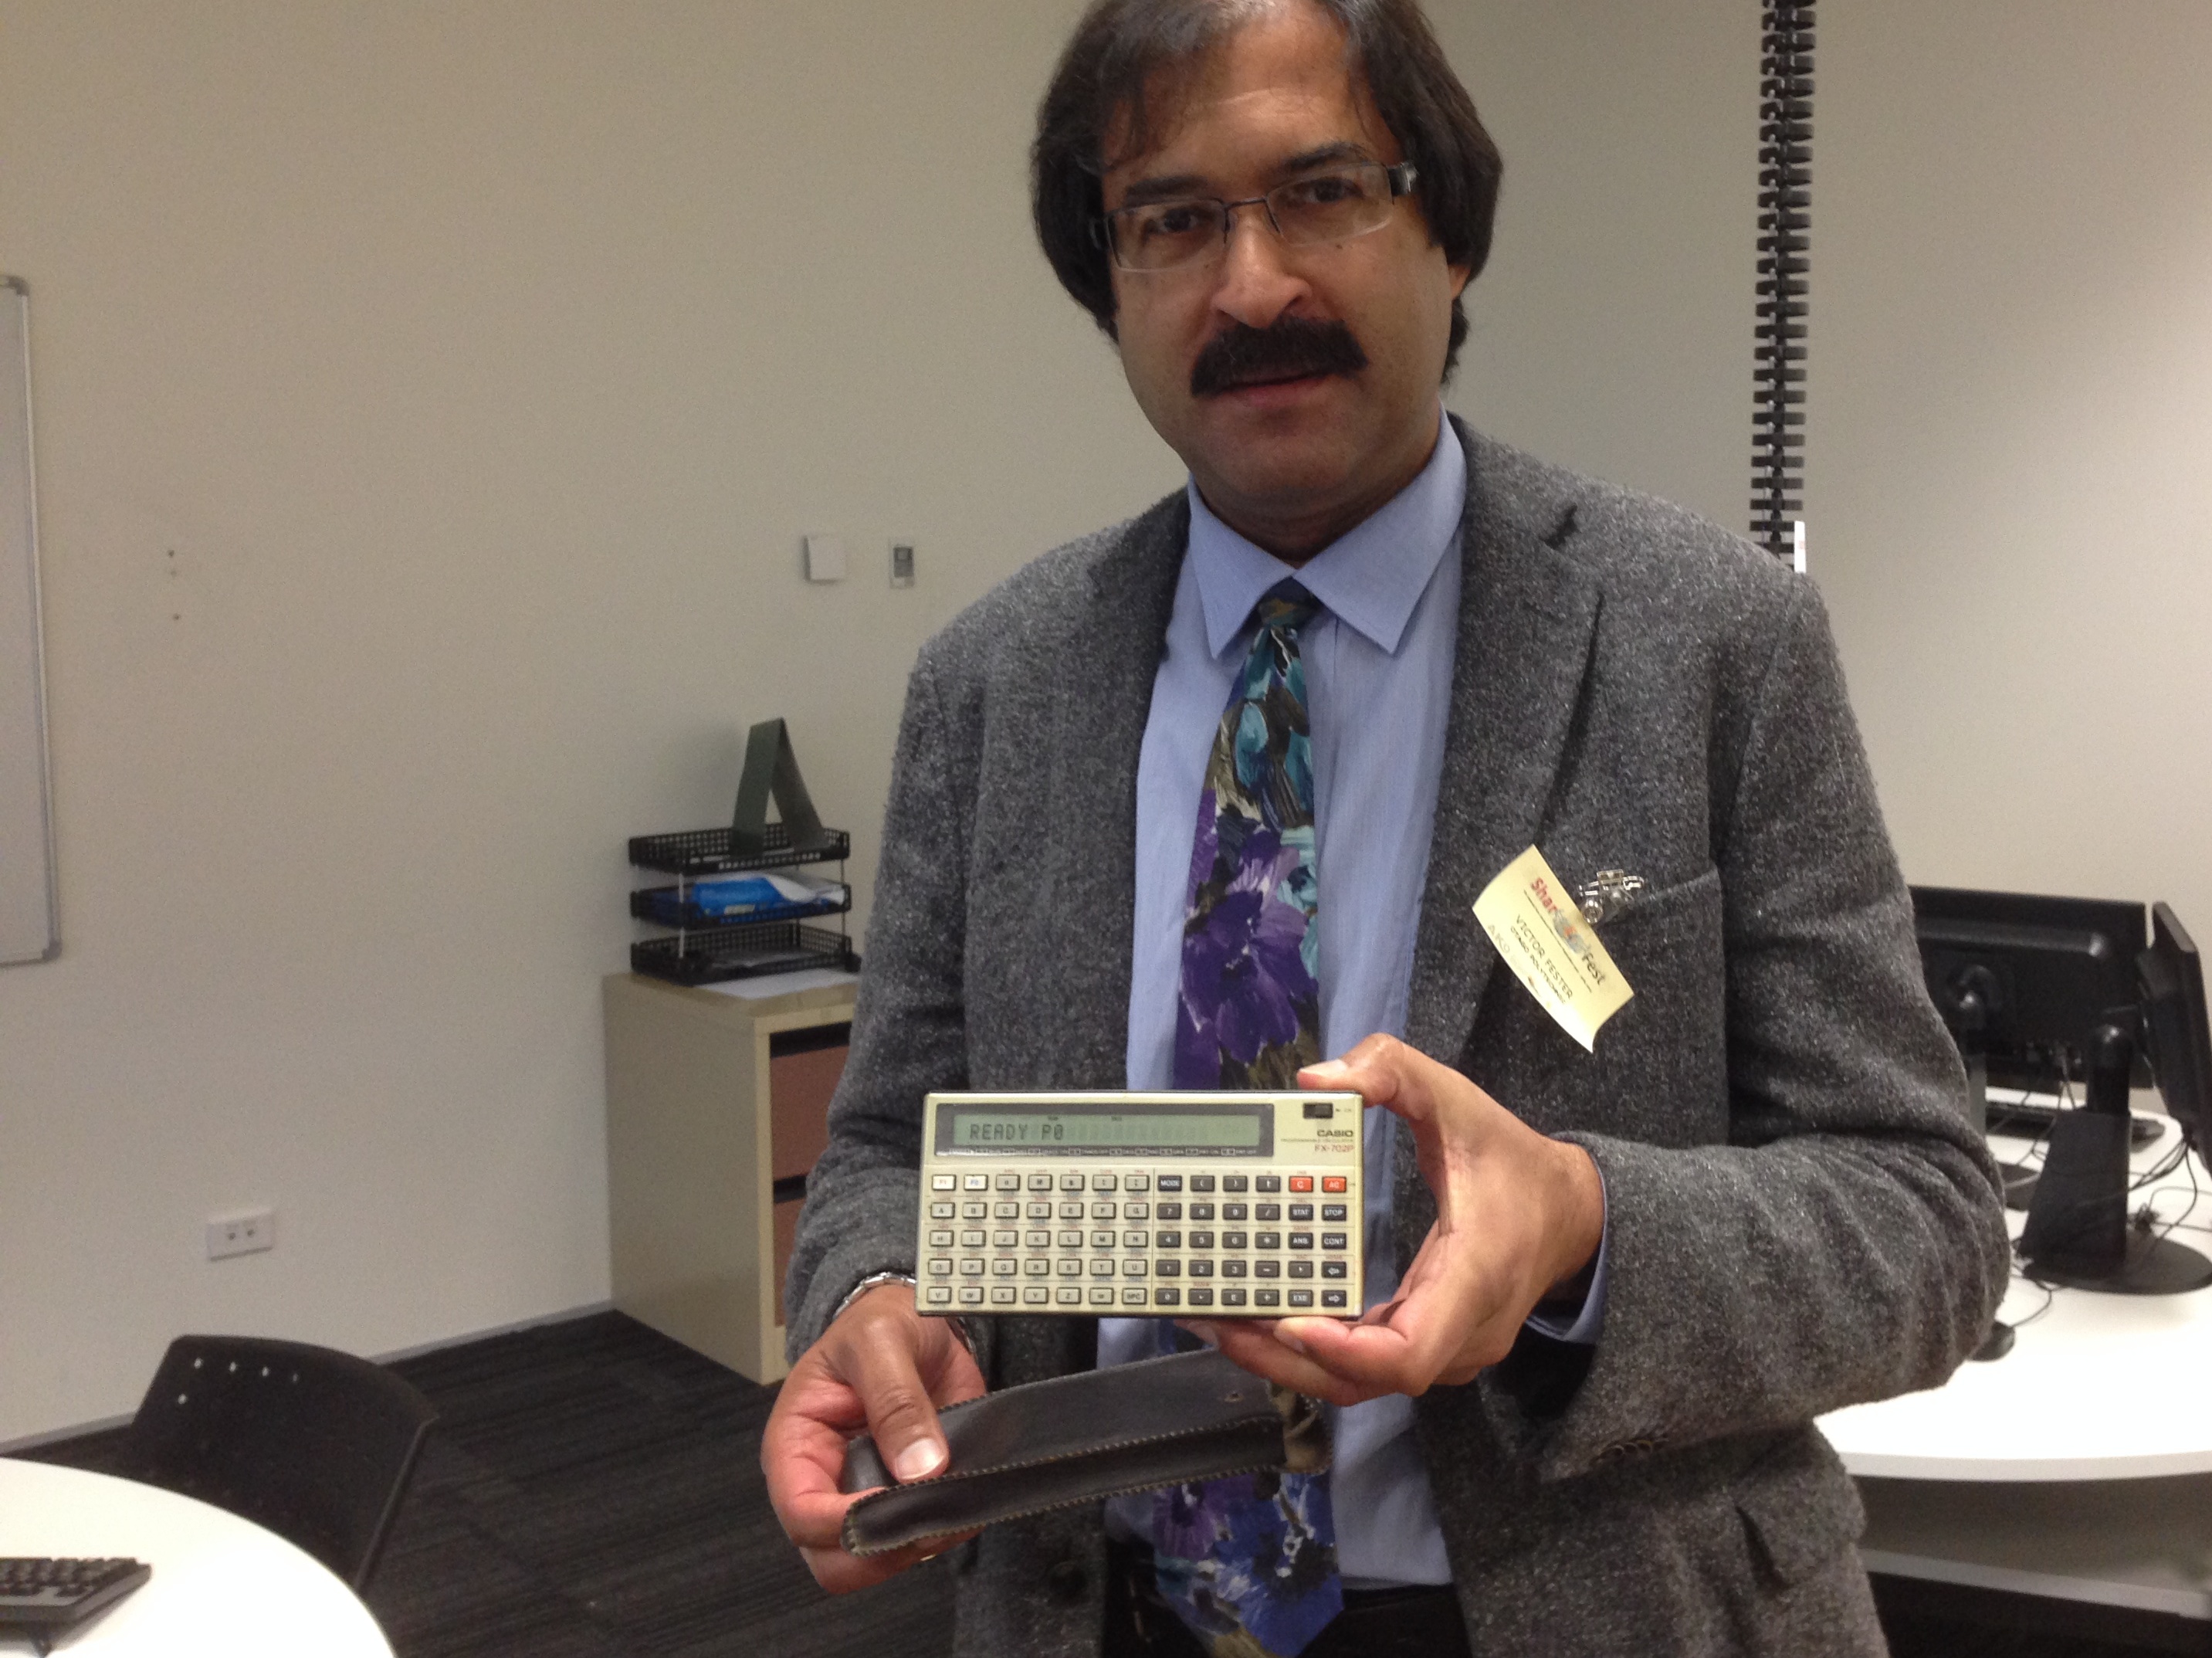
person, professional